Kalevipoeg

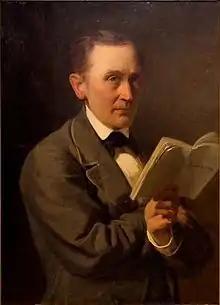
Friedrich Reinhold Kreutzwald (by Johann Köler, 1864)

Kalevipoeg (Kalev's Son) is a 19th-century epic poem by Friedrich Reinhold Kreutzwald which has since been considered the Estonian national epic.